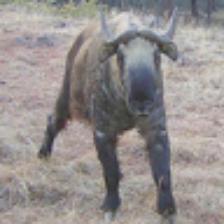
Label: NonHuman